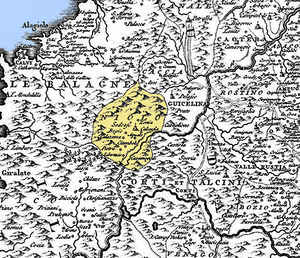
Extrait de la Nouvelle carte de l'isle de Corse apartenante a la republique de Genes, presentement divisée et soulevée, sous les ordres du baron de Neuhoff, élu roy sous le nom de Theodore Premier / levé sur les lieux par le capitaine I. Vogt 1737, concernant la piève de Niolo. Colorisation de la piève de Niolo.
Niolo est une ancienne piève de Corse. Située dans le centre-nord de l'île, elle relevait de la province de Corte sur le plan civil et du diocèse d'Aléria sur le plan religieux.